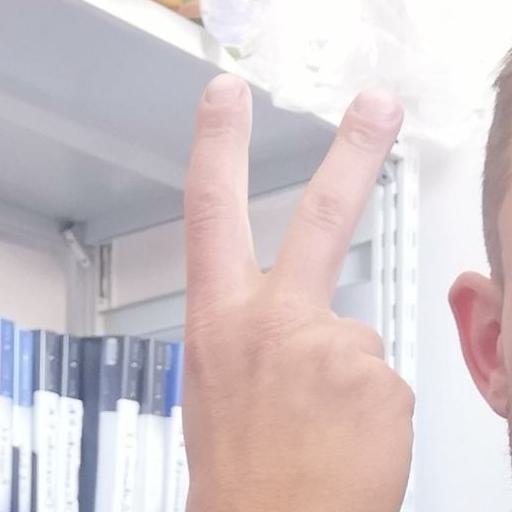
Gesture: peace_inverted